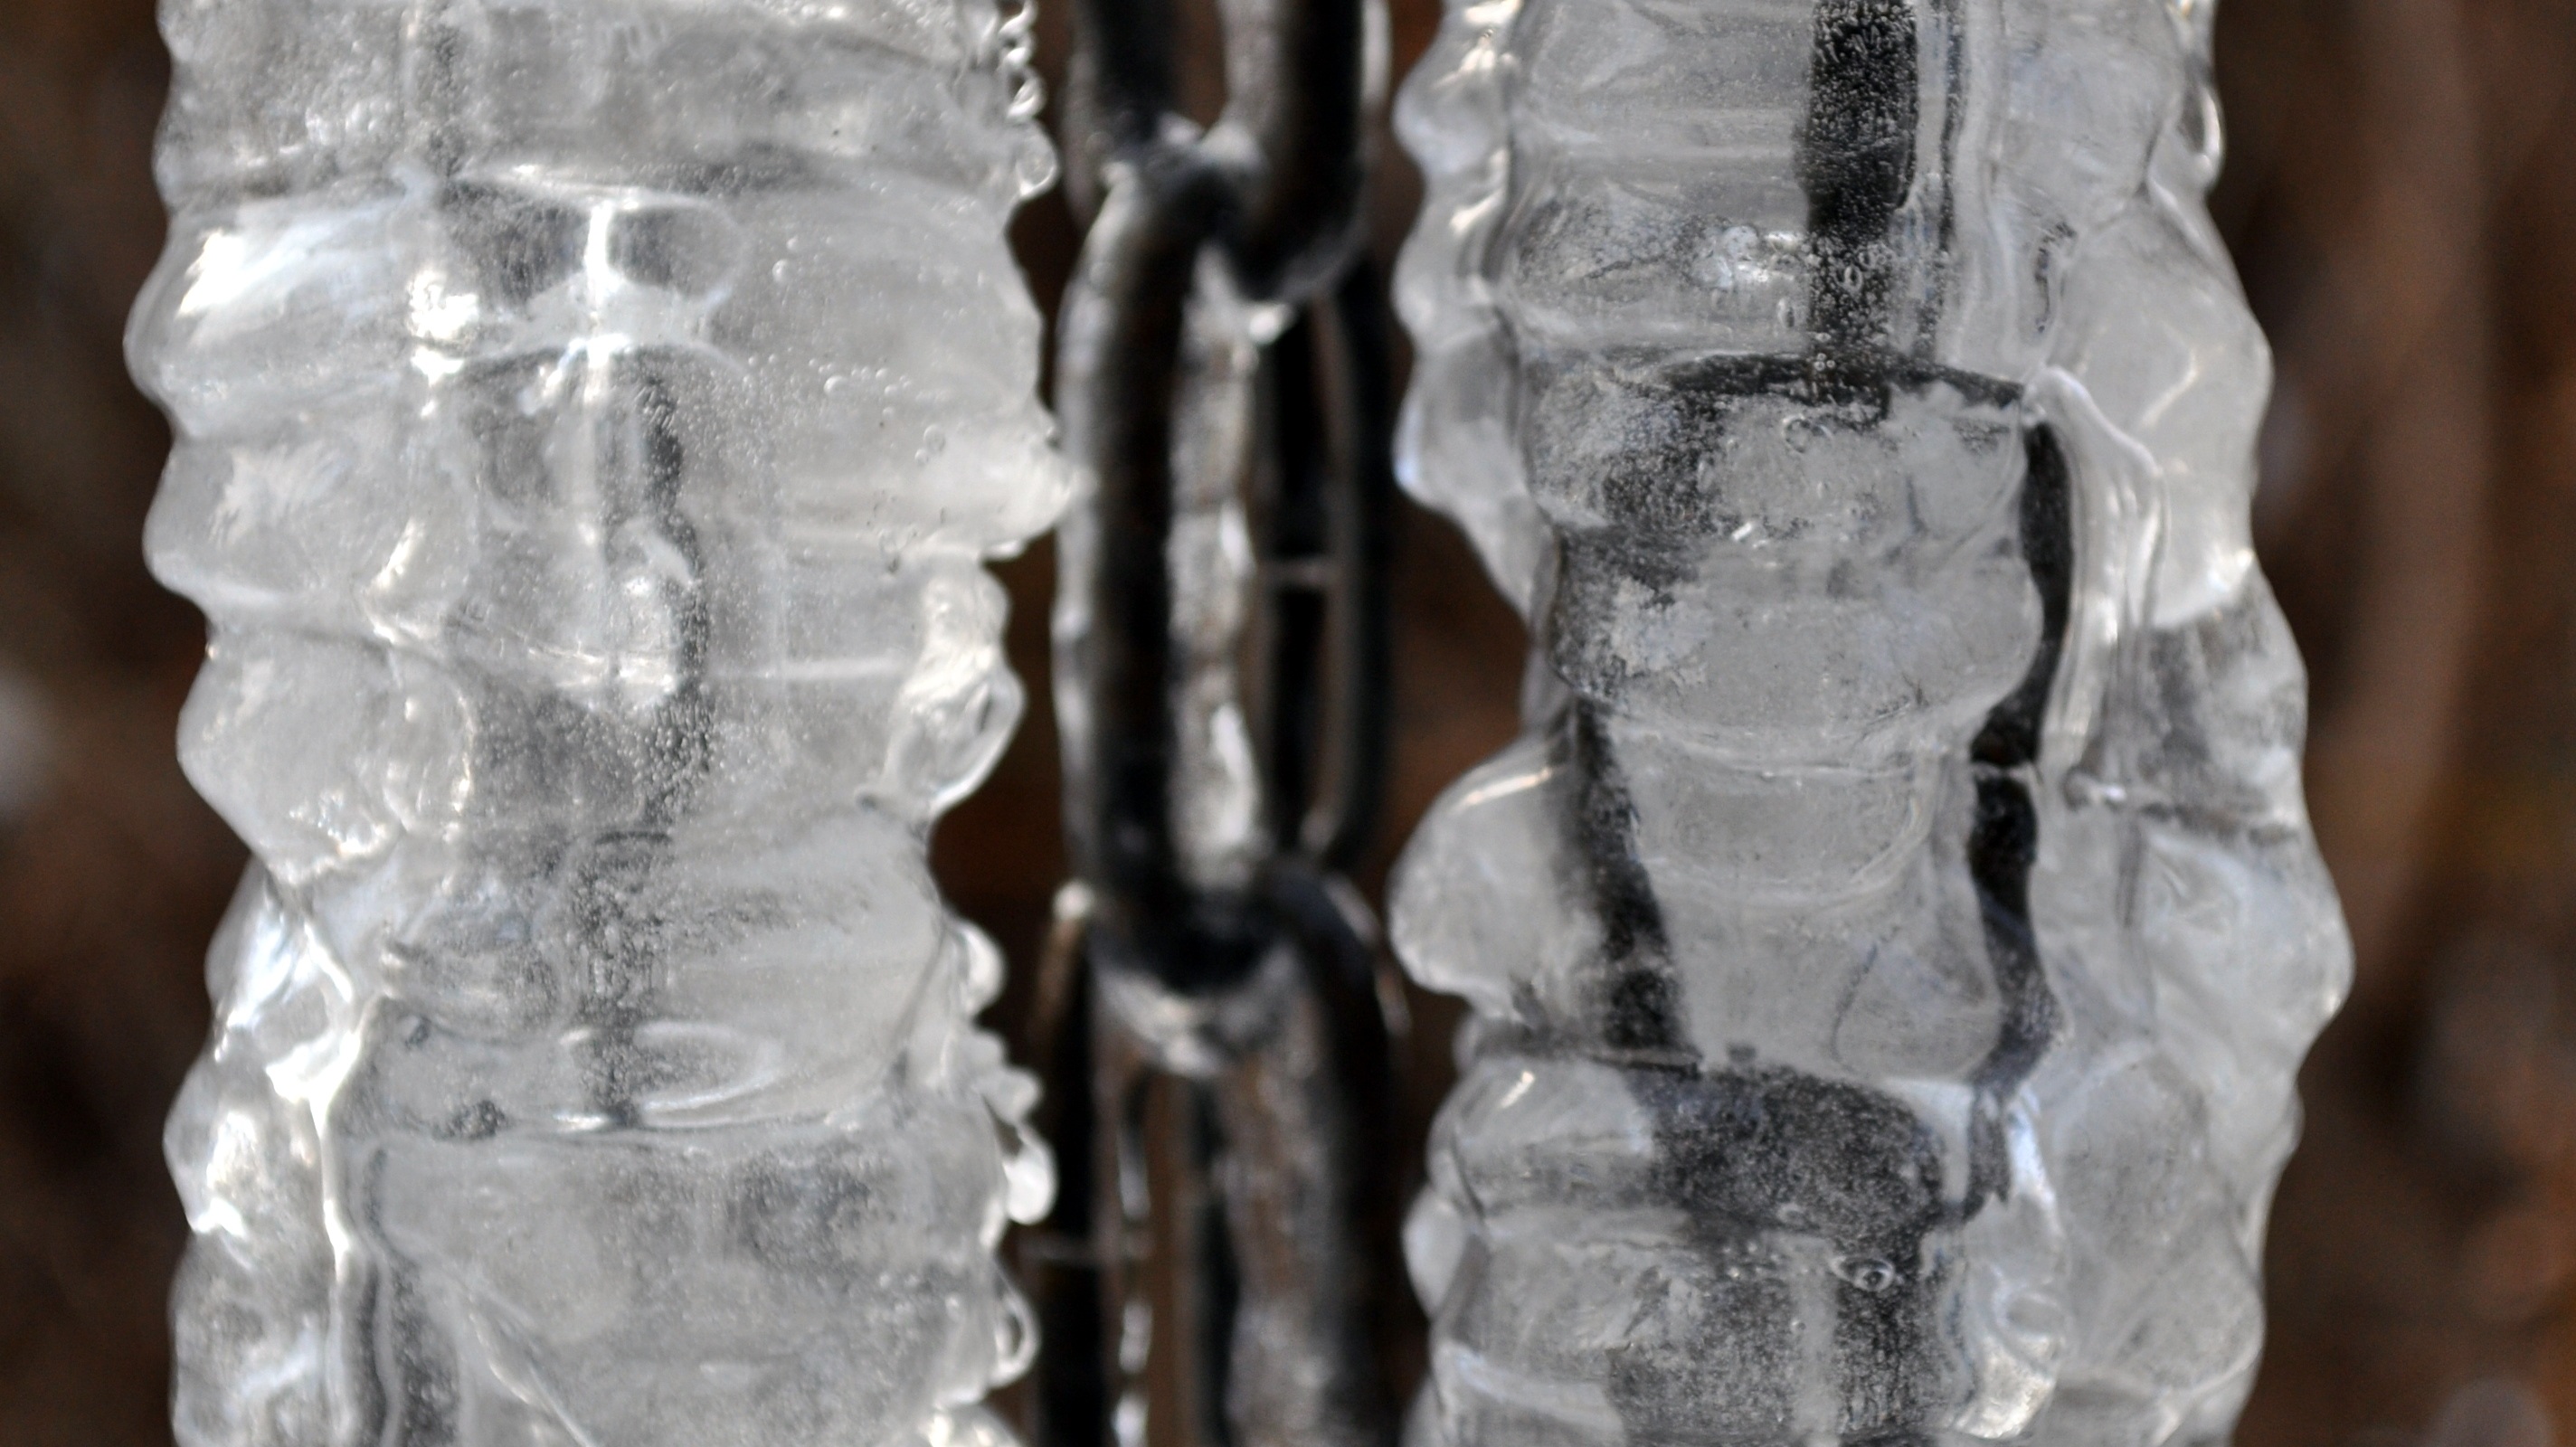
water, cold, winter, chain, formation, ice, icicle, melting, freezing